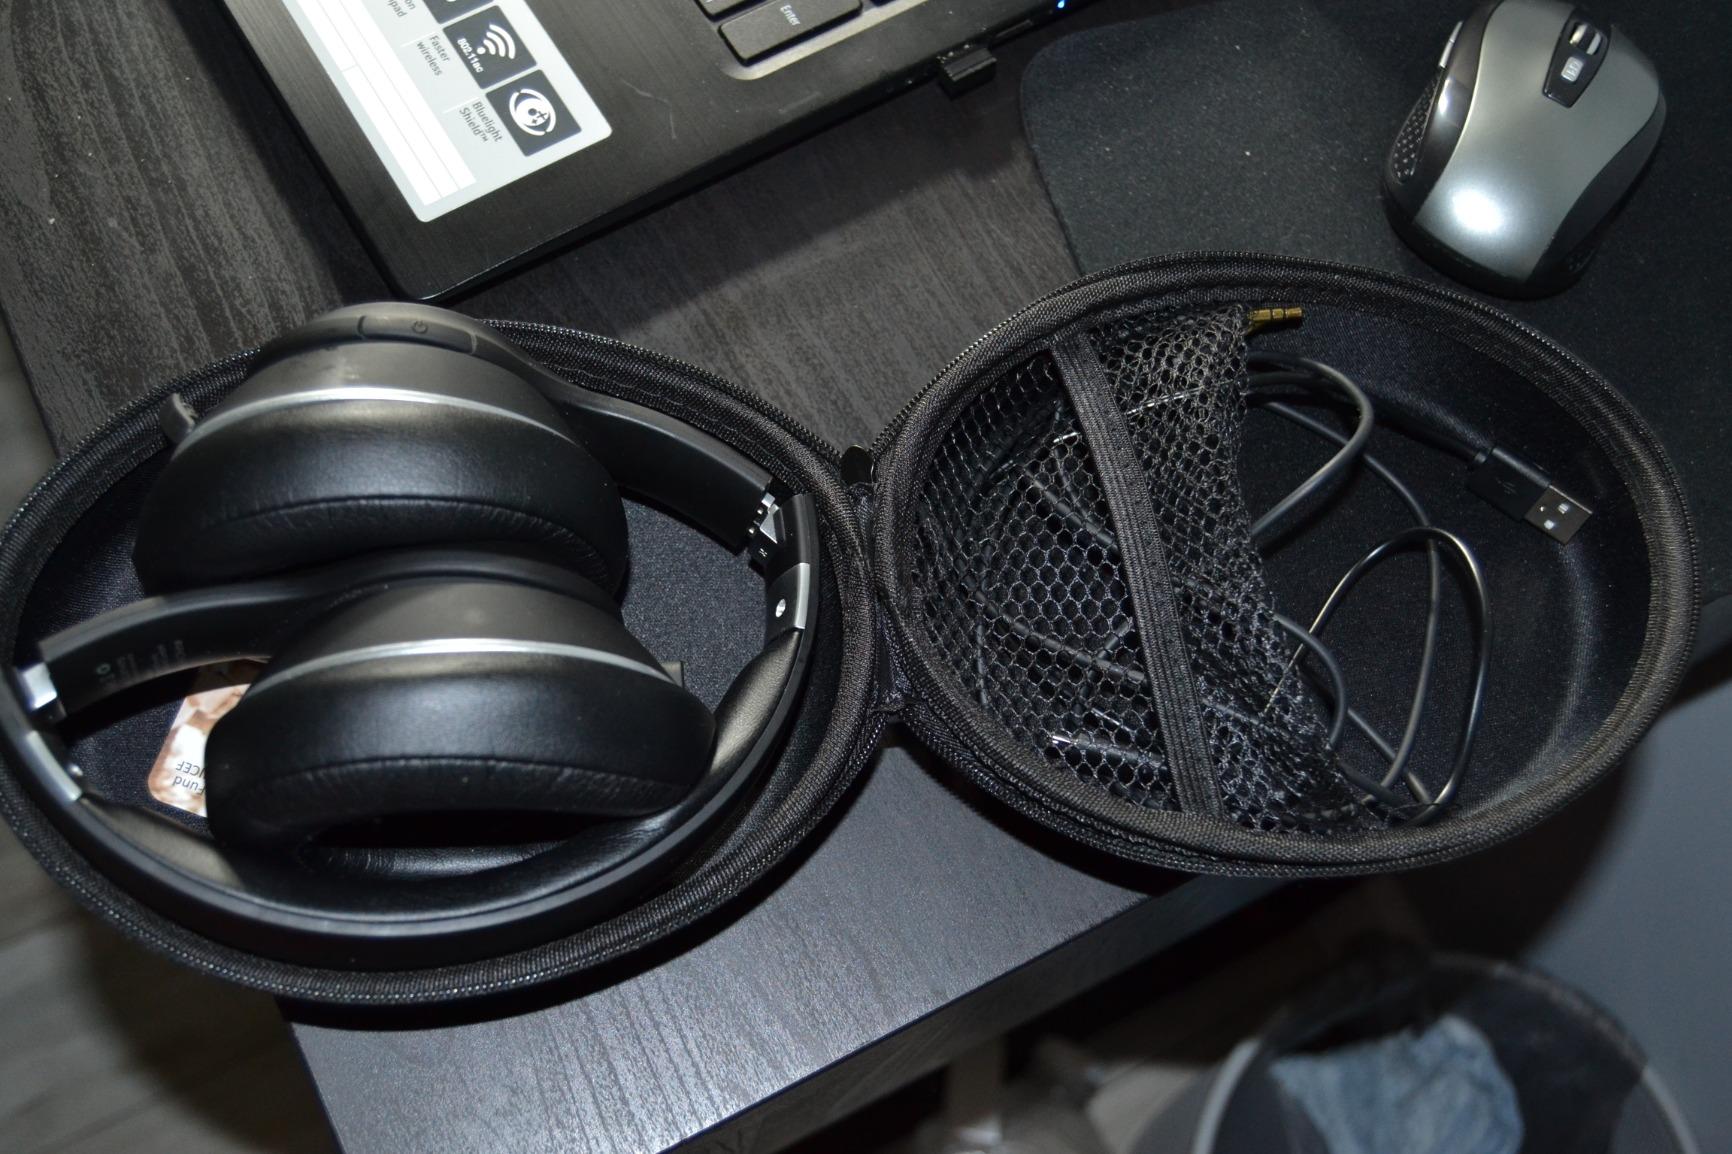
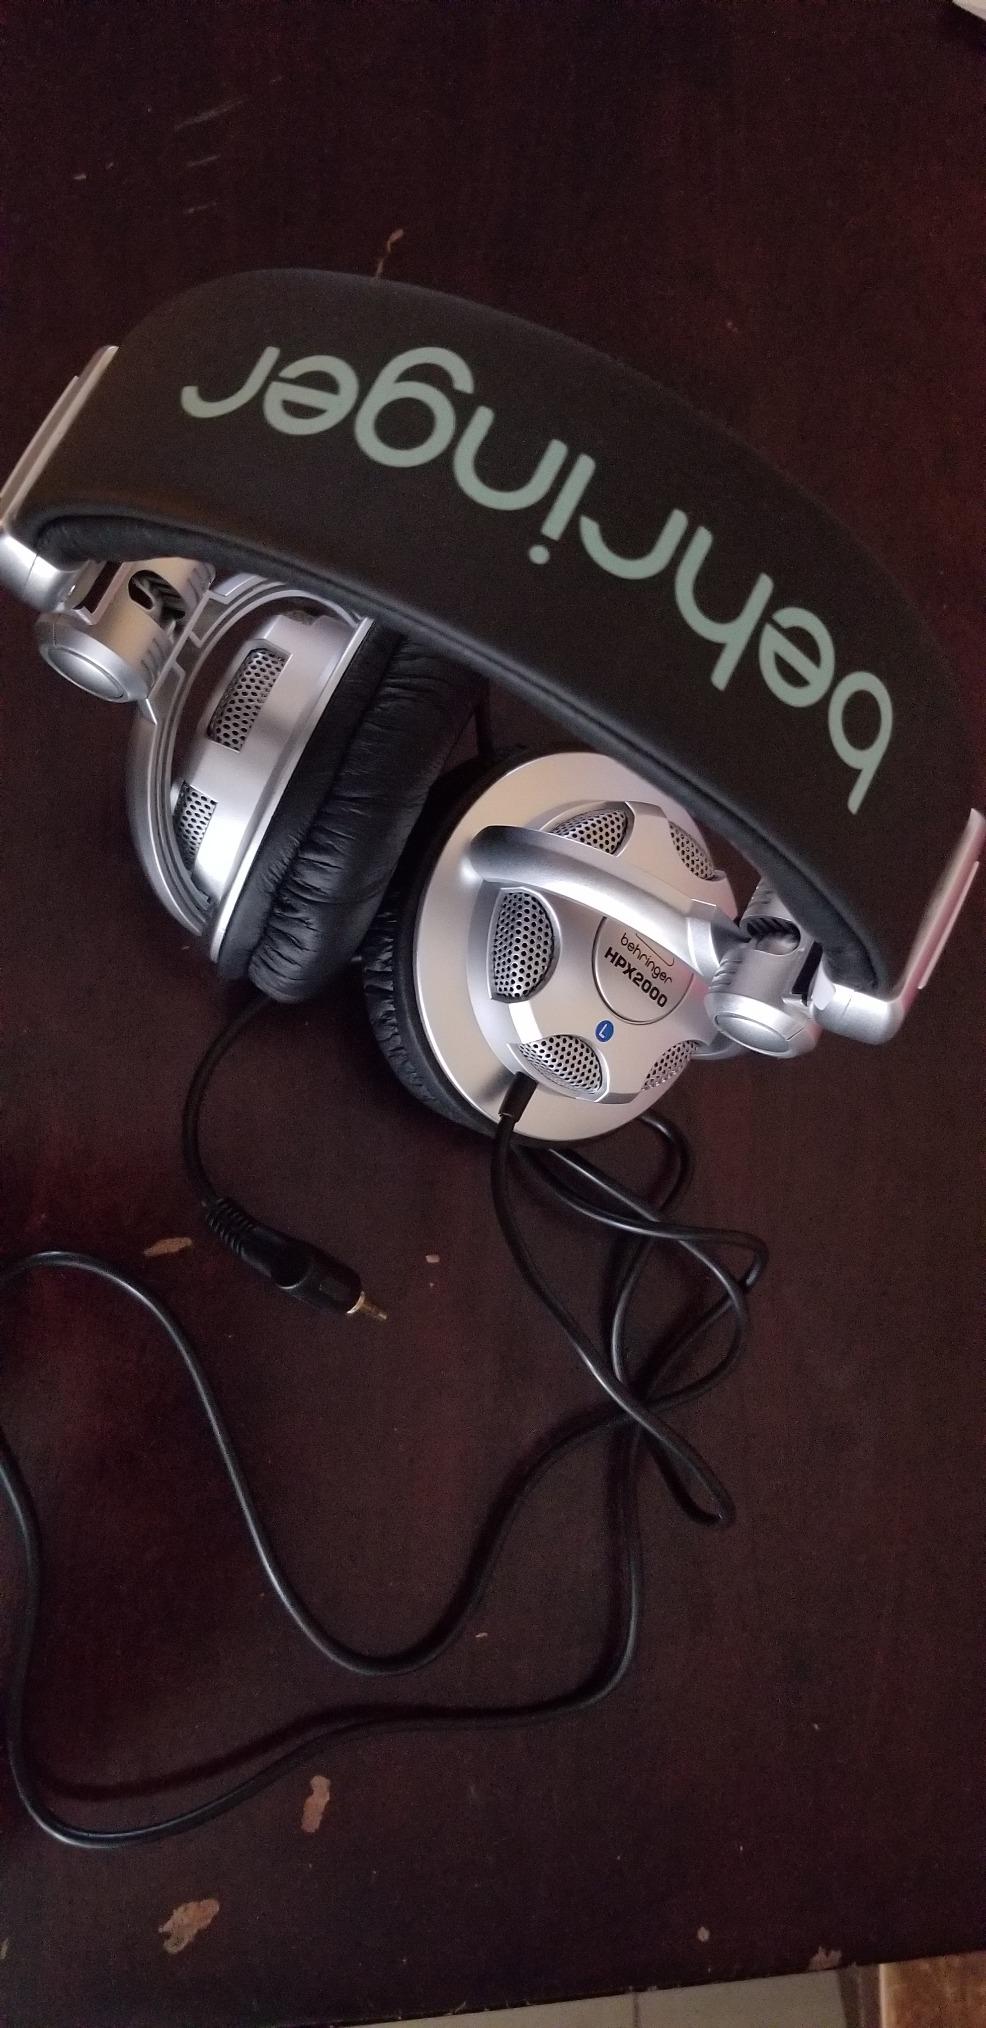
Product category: headphones
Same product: no